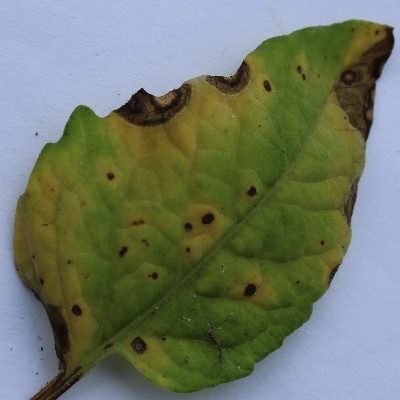
Crop: Tomato
Condition: septoria leaf spot